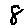
Label: 8